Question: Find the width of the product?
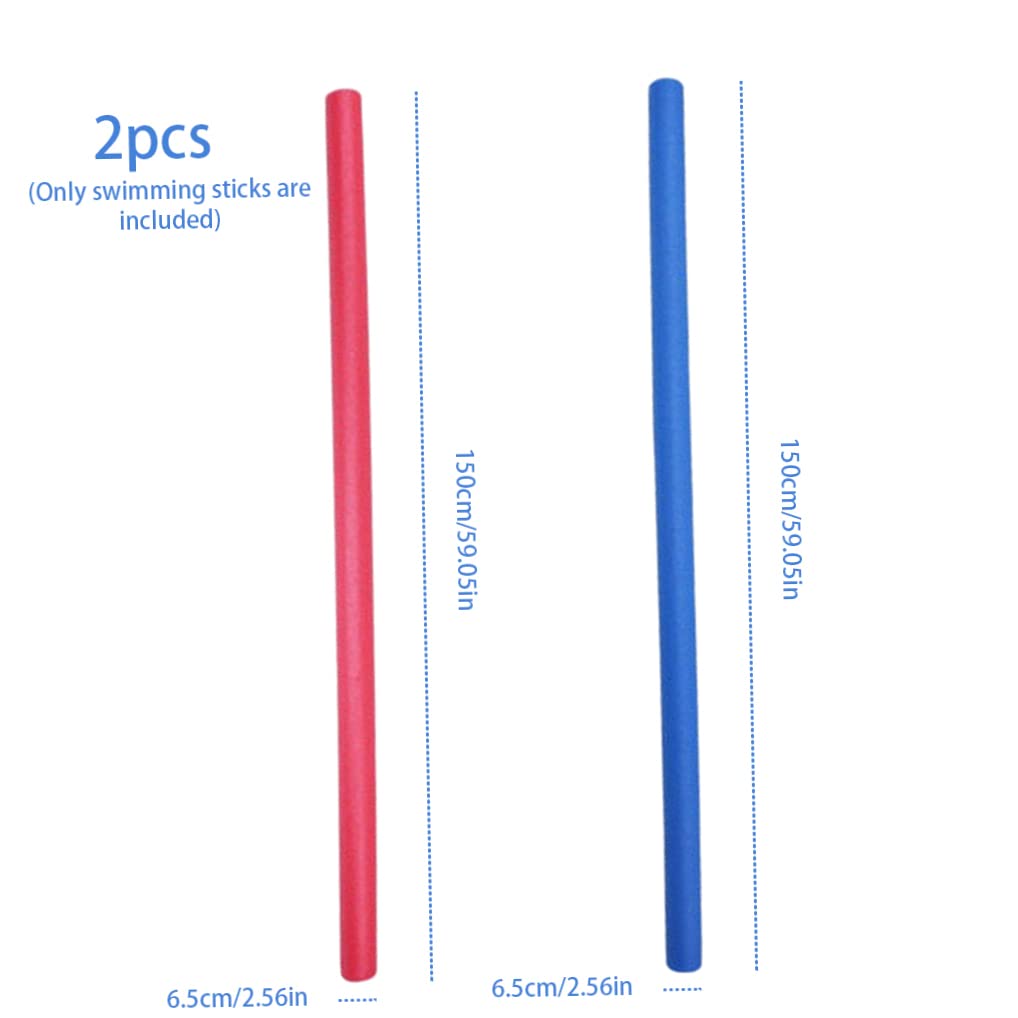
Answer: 150.0 centimetre